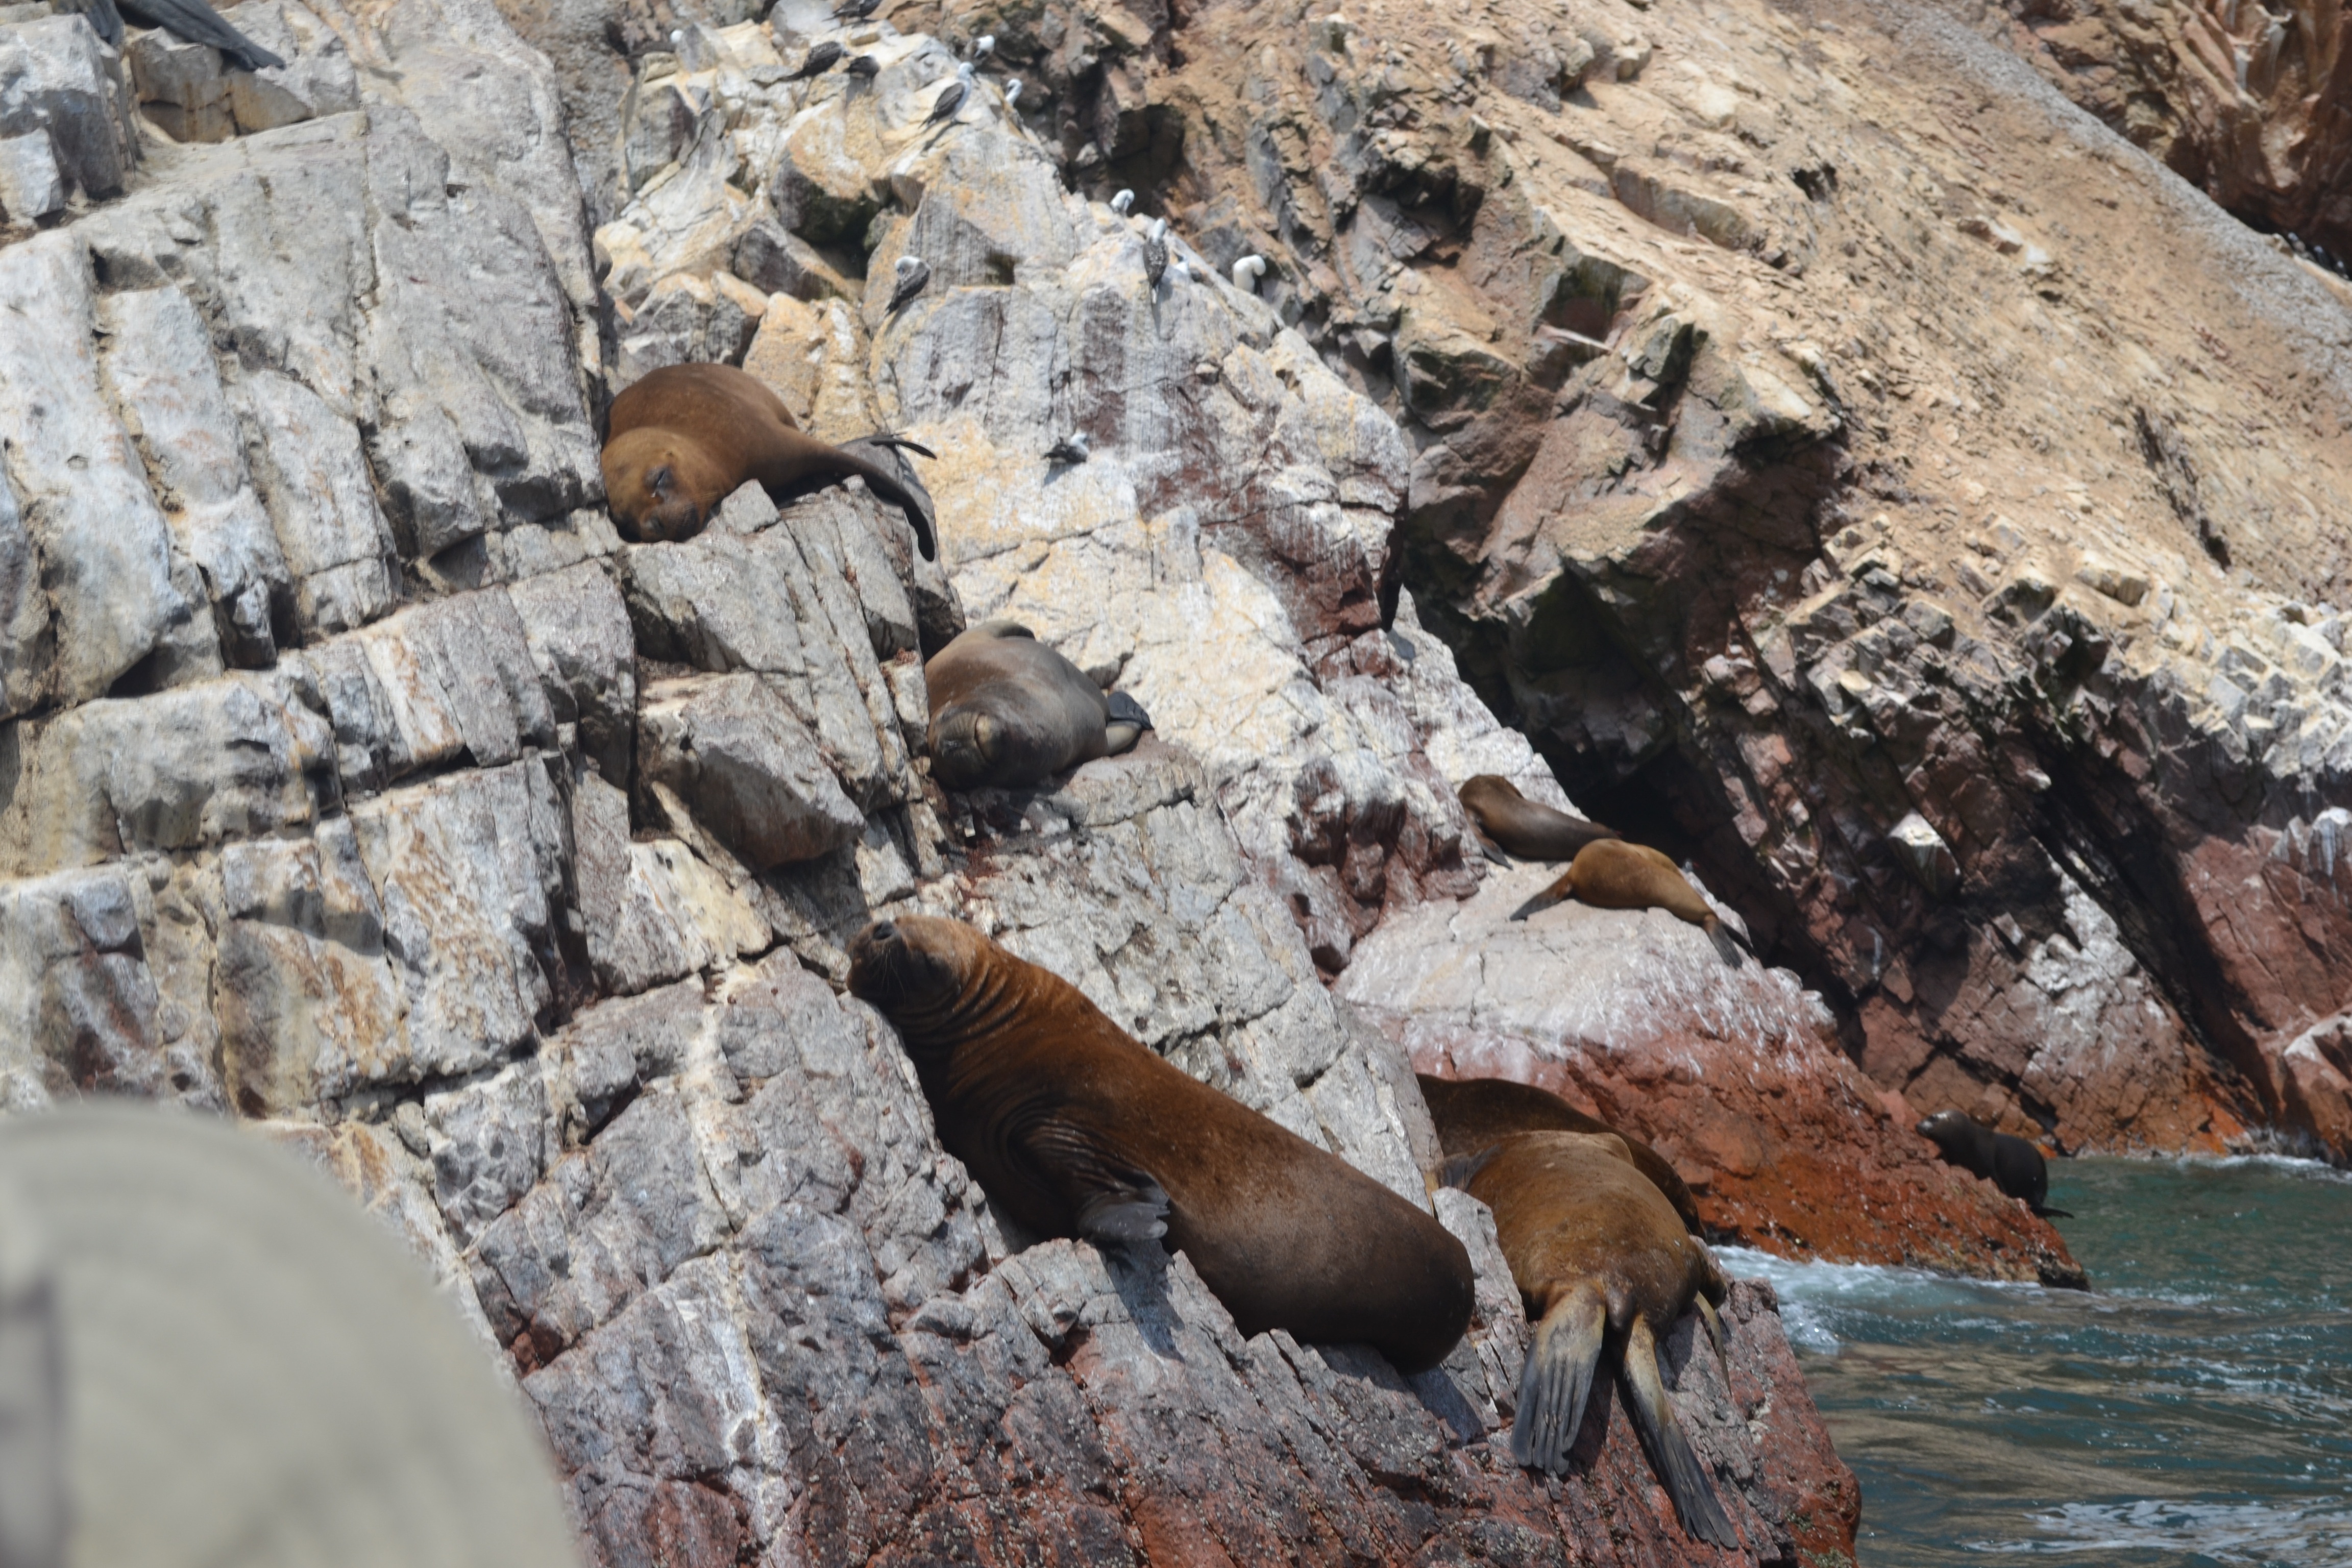
nature, stone, wildlife, fresh, geological phenomenon